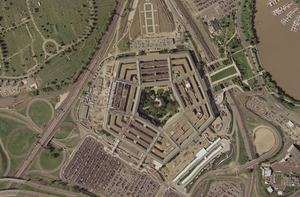
L'histoire militaire des États-Unis s'étend sur une période de moins de deux siècles et demi. Au cours de cette période, les États-Unis sont partis d'une alliance de treize colonies britanniques sans armée professionnelle pour devenir l'une des trois superpuissances de la fin du XXᵉ siècle et du début du XXIᵉ siècle.